Bruce Kidd

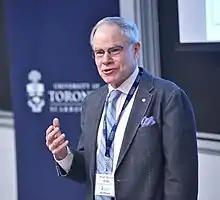

Bruce Kidd, (born July 26, 1943) is a Canadian academic, author, and athlete.